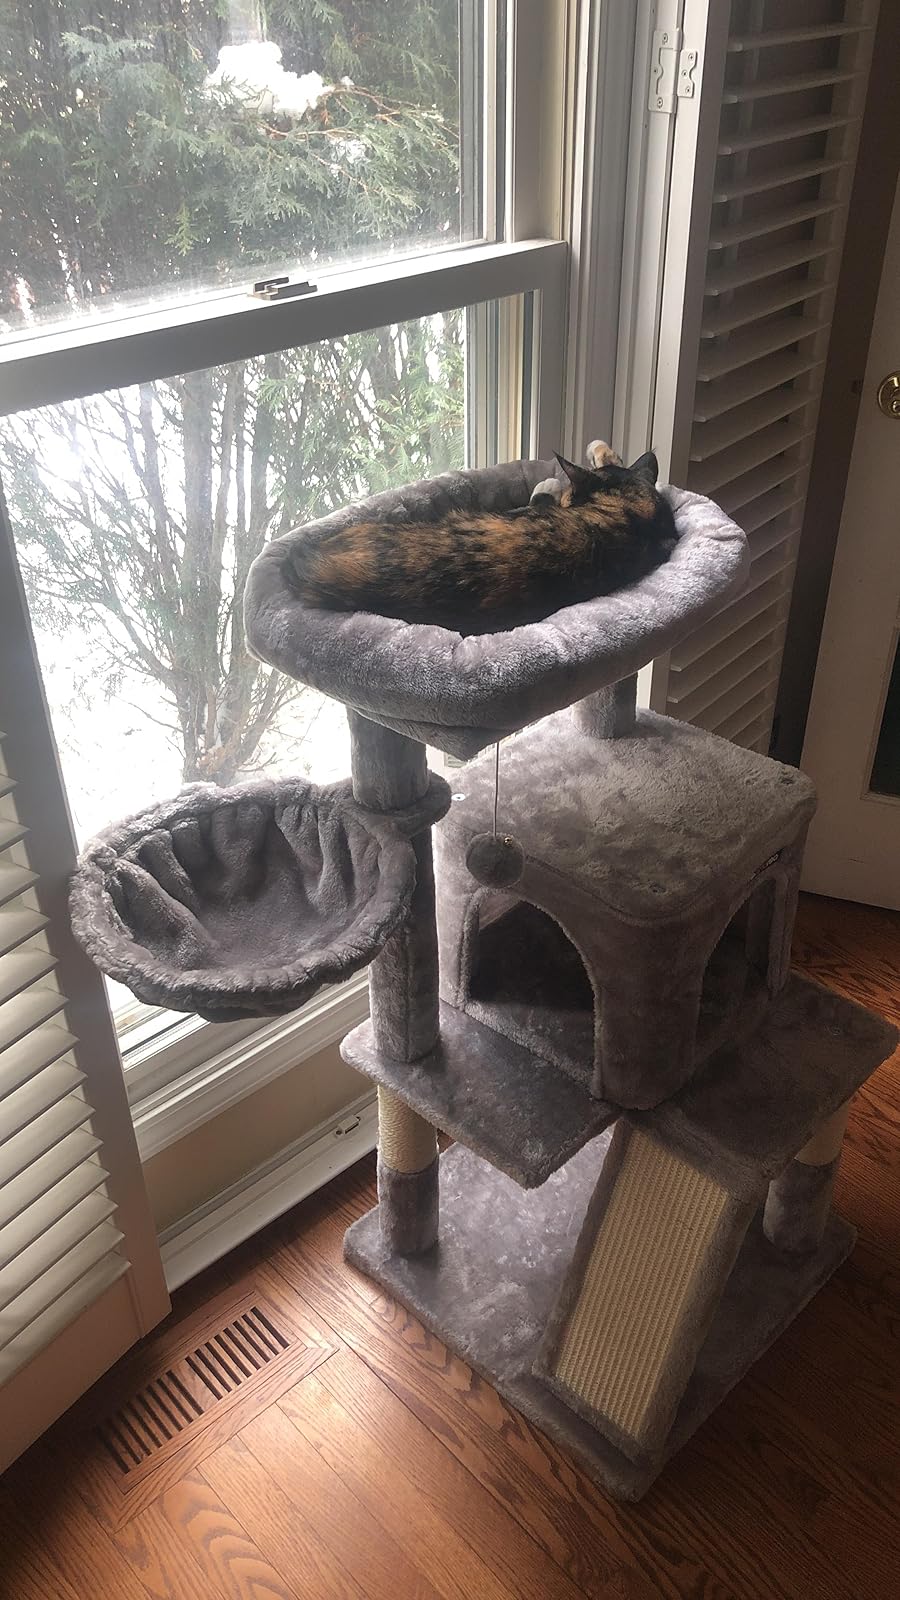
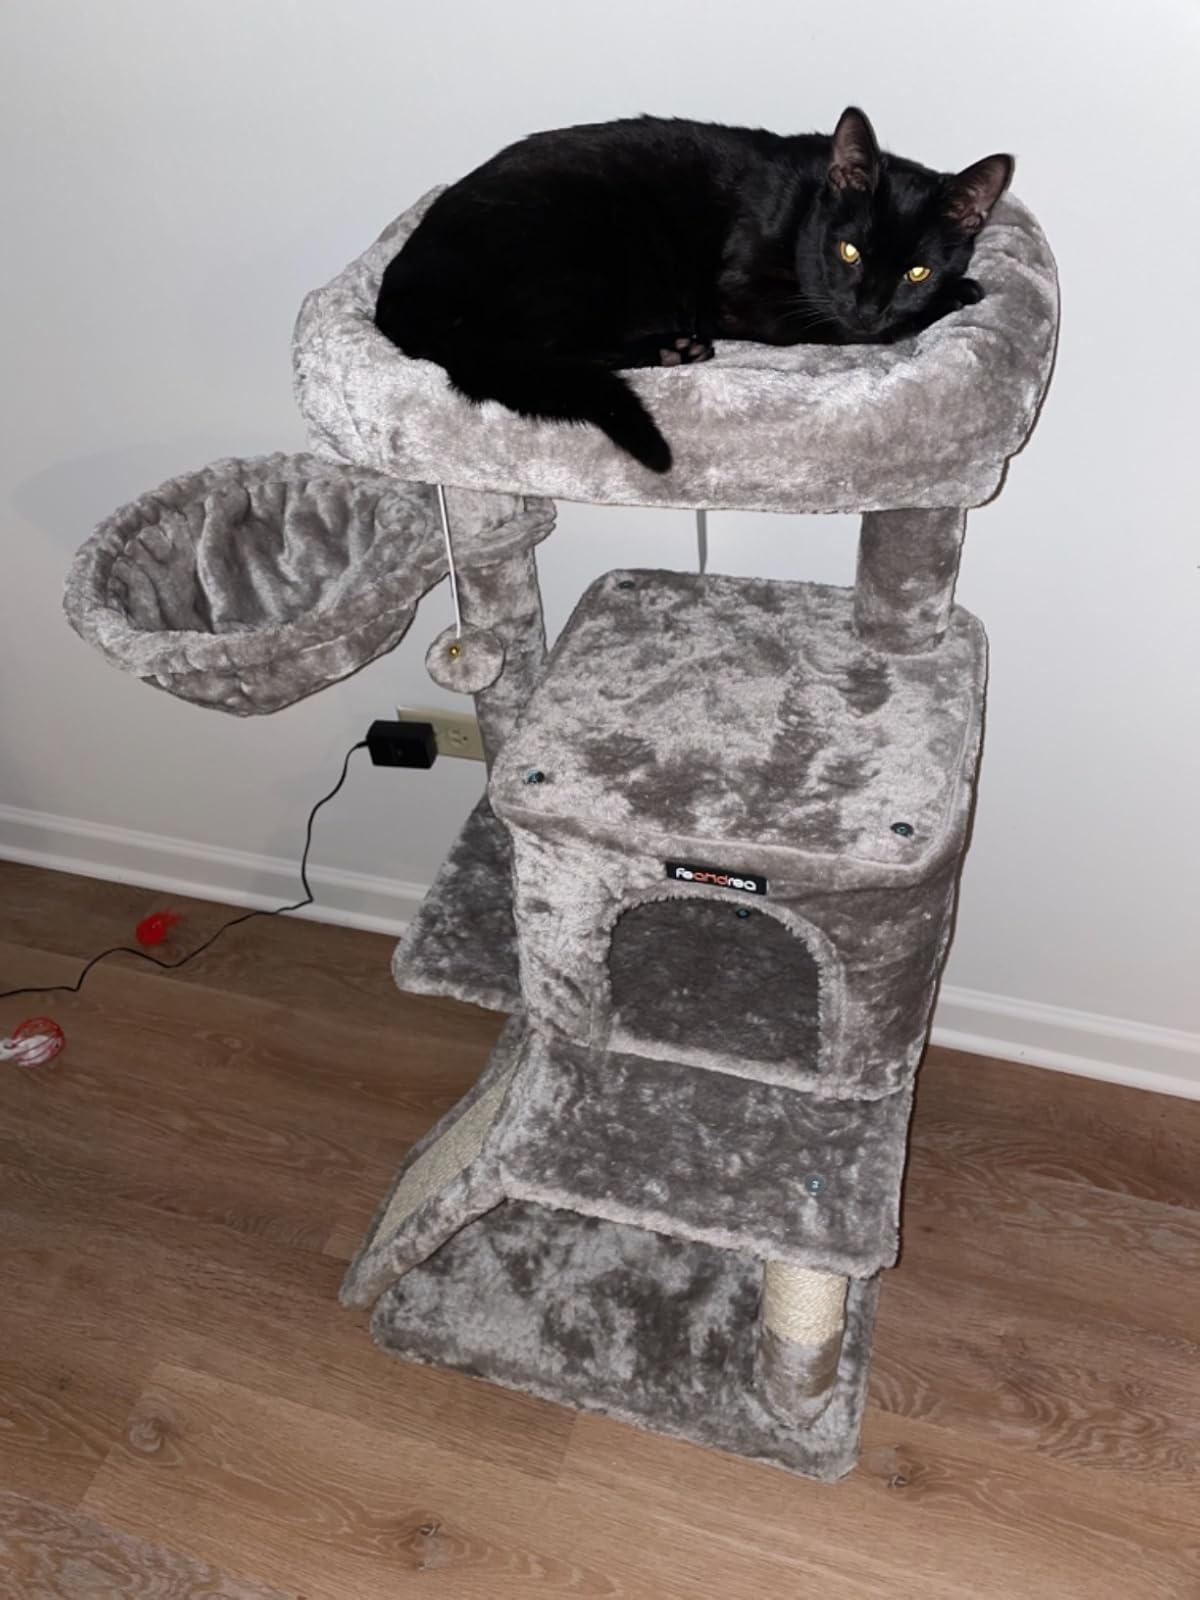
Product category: items_cat tree
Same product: yes